Roy M. Davenport

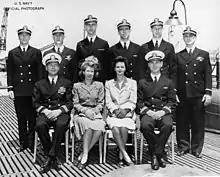
Roy M. Davenport (seated left) with other officers at the commissioning of "Trepang", May 22, 1944. His wife, Jane Andre Davenport, is present as the ship sponsor

Afterward, "at his own request", Davenport was detached for a rest and new construction, and "Beetle" Roach was given "Haddock". Davenport would return to duty with the new . On September 30, 1944 off Honshu, Davenport fired six torpedoes on two large tankers, a large freighter, and an escort, claiming a hit in one tanker; JANAC confirmed only sinking of a 750-ton freighter, "Taknuan Maru".